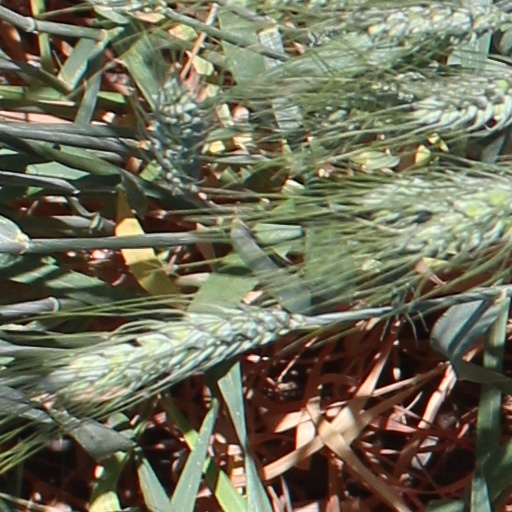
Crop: wheat